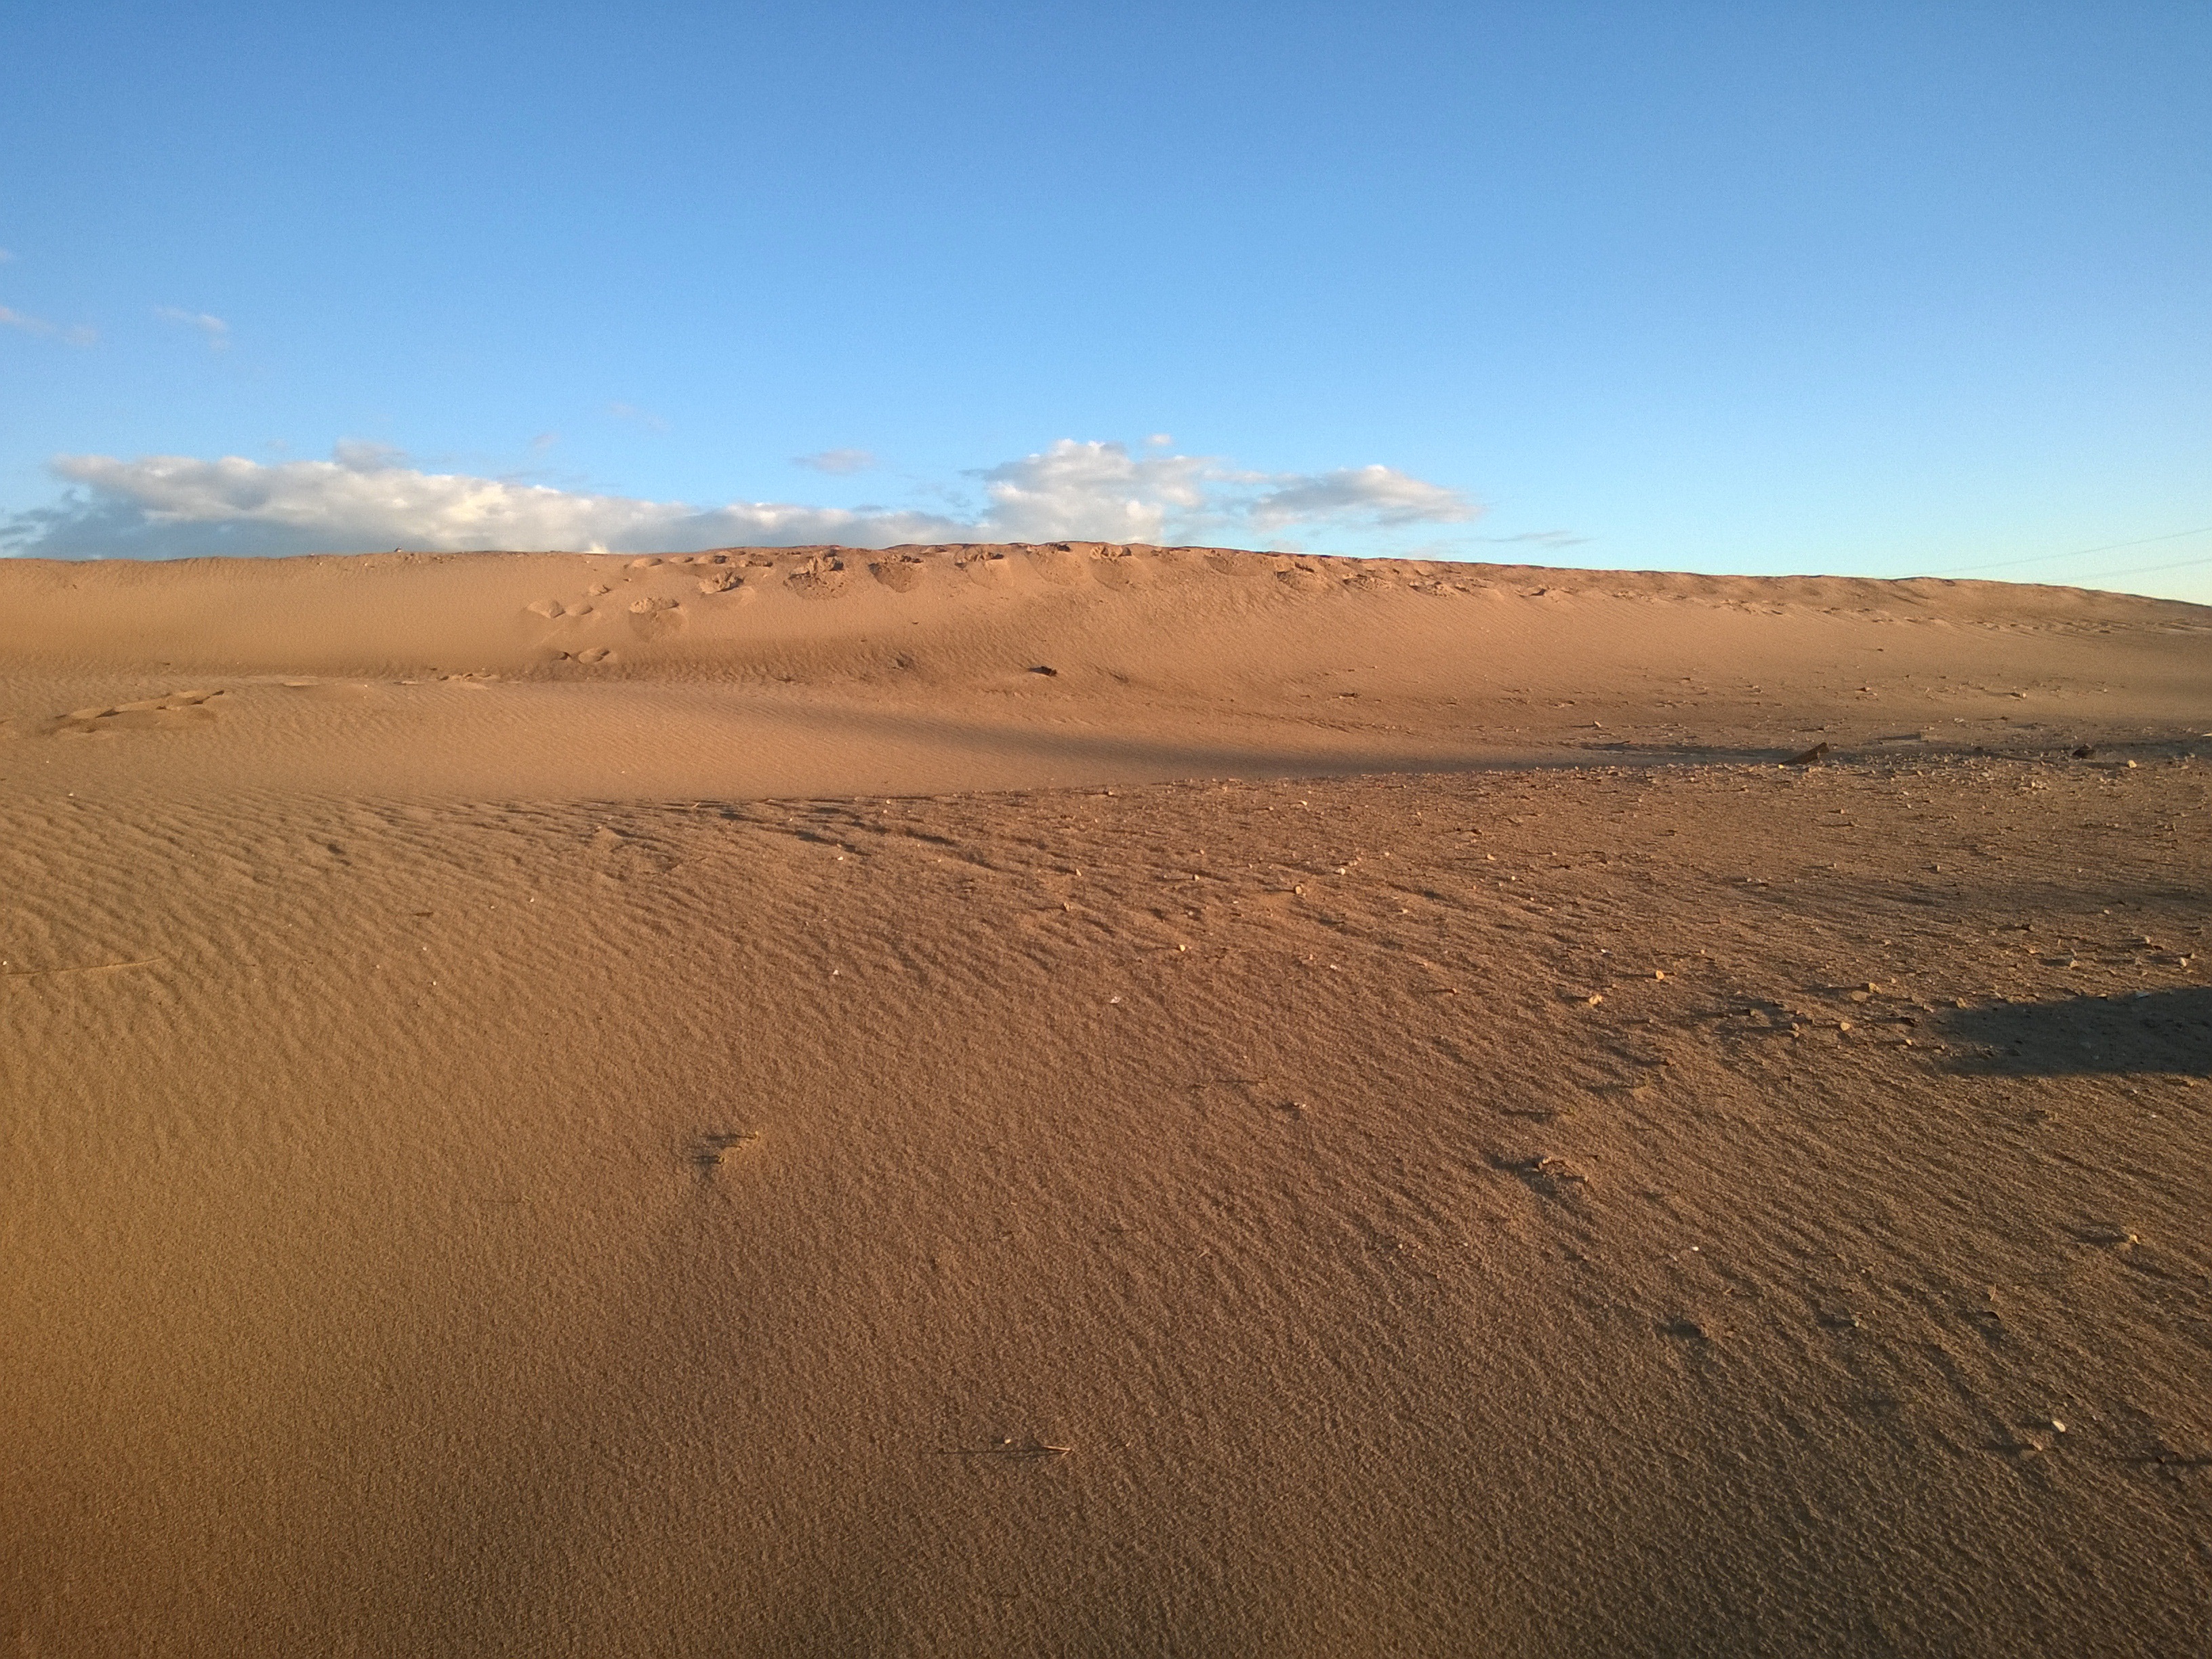
landscape, nature, sand, horizon, sky, prairie, desert, dune, soil, material, plain, blue sky, deserted, grassland, plateau, habitat, ecosystem, sahara, wadi, steppe, landform, erg, dahl, natural environment, geographical feature, aeolian landform